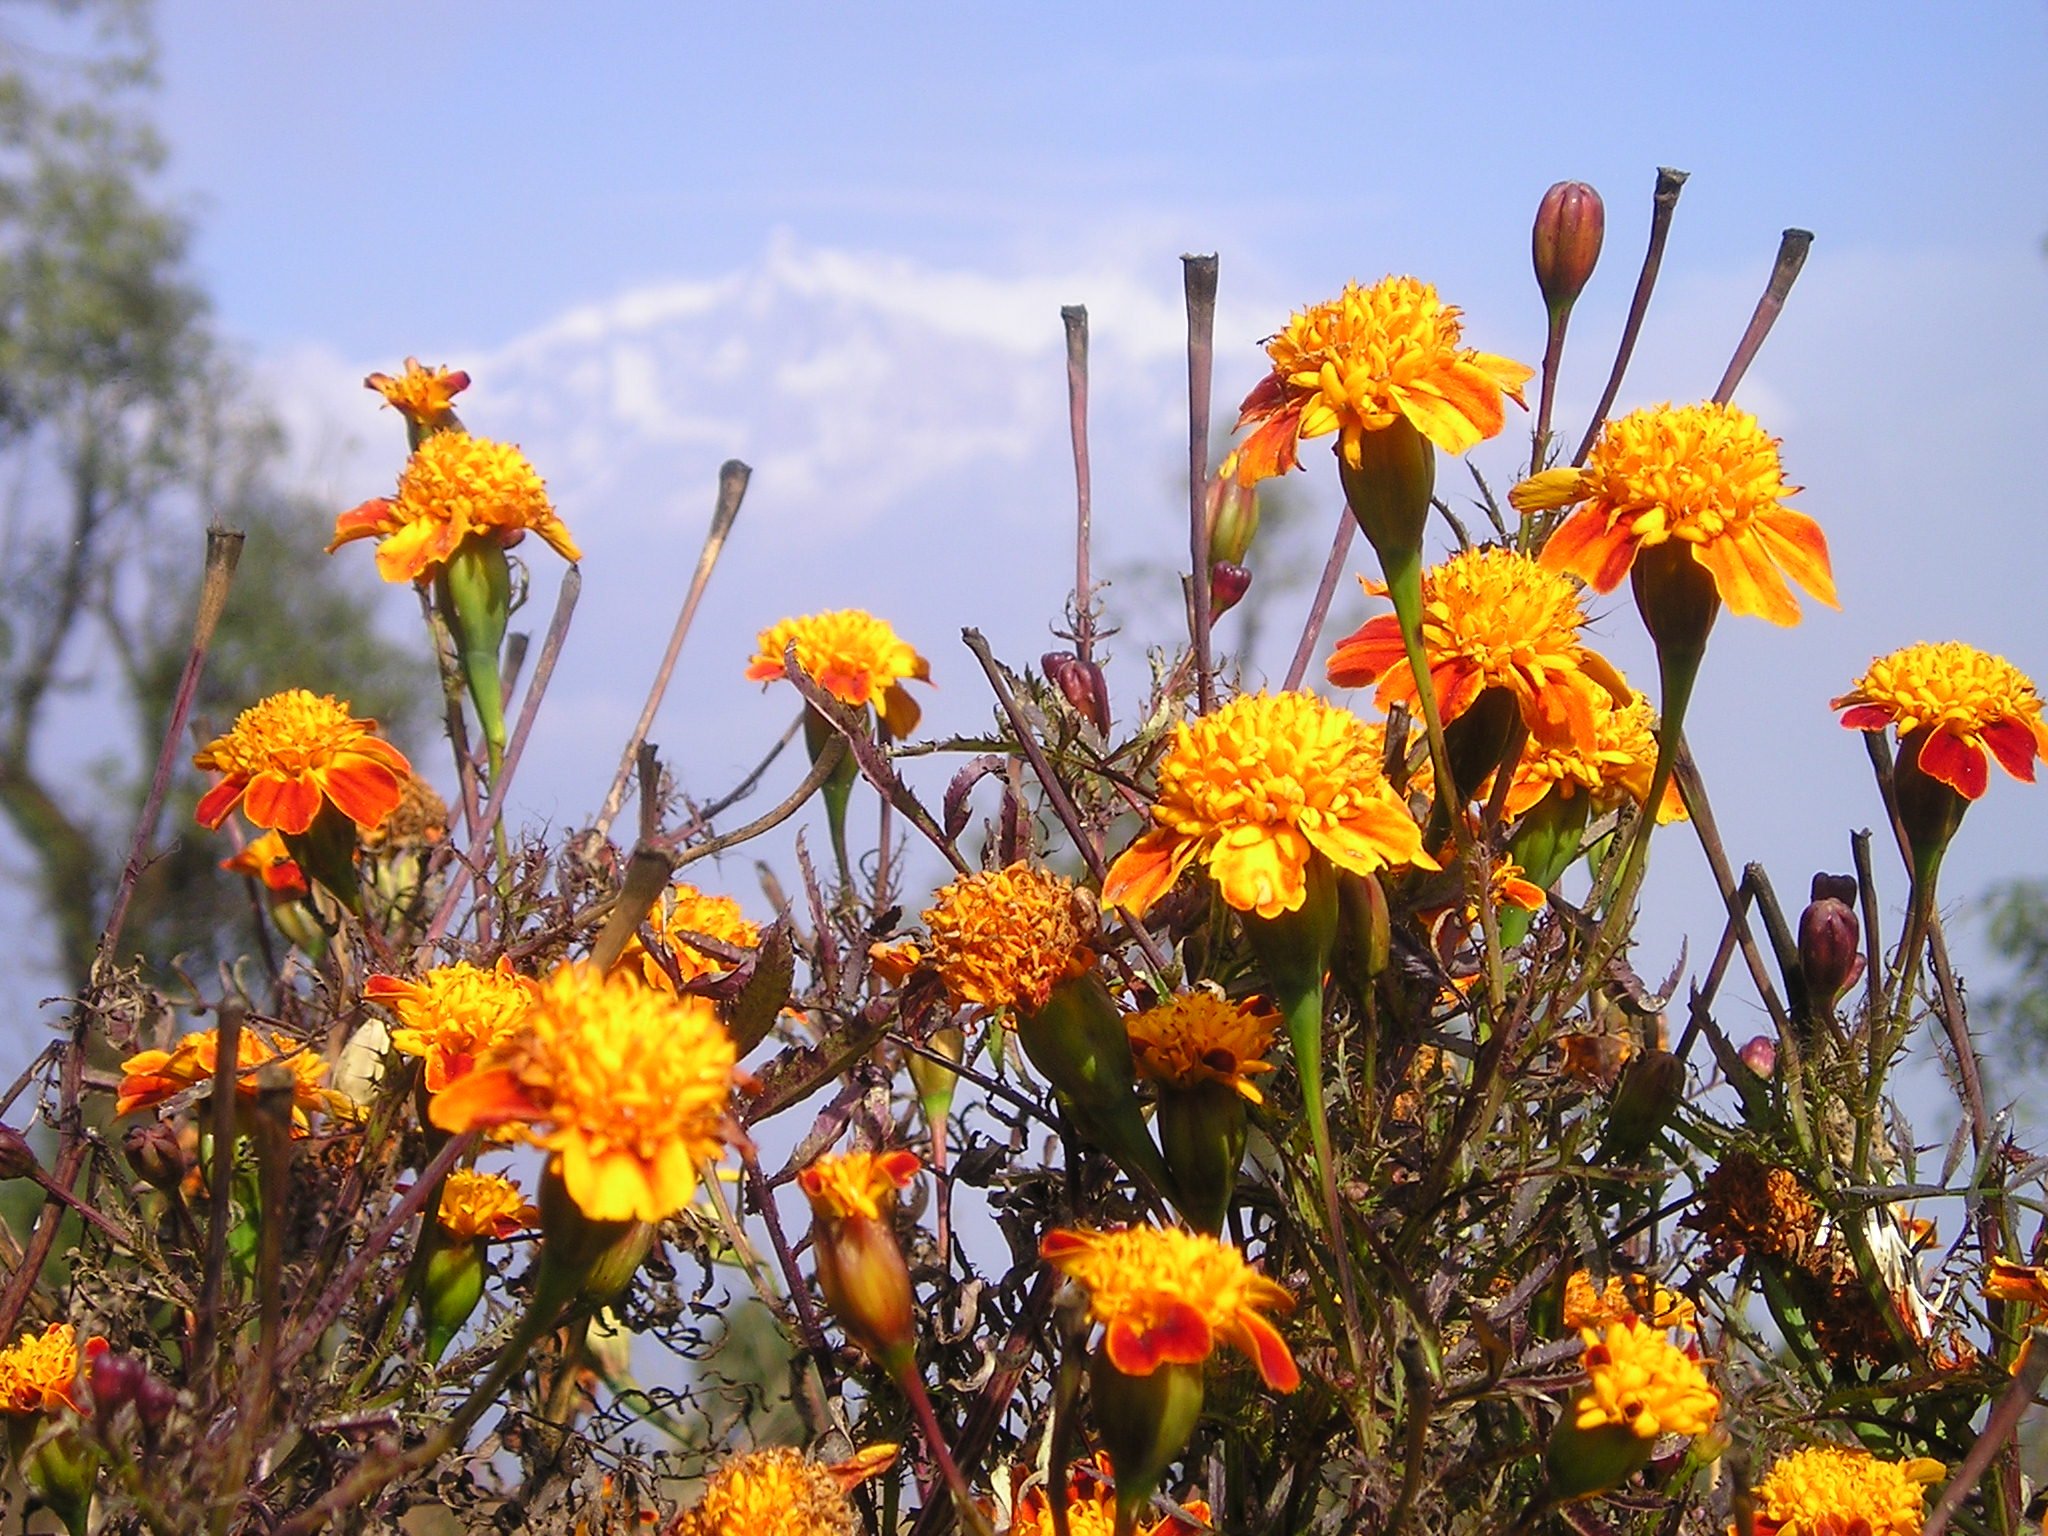
plant, meadow, prairie, flower, autumn, botany, yellow, flora, season, wildflower, flowers, nepal, shrub, gel, himalayas, flowering plant, daisy family, land plant